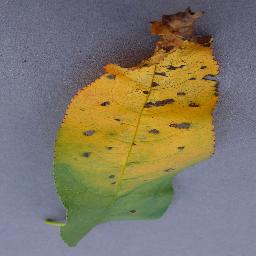
Label: Peach___Bacterial_spot